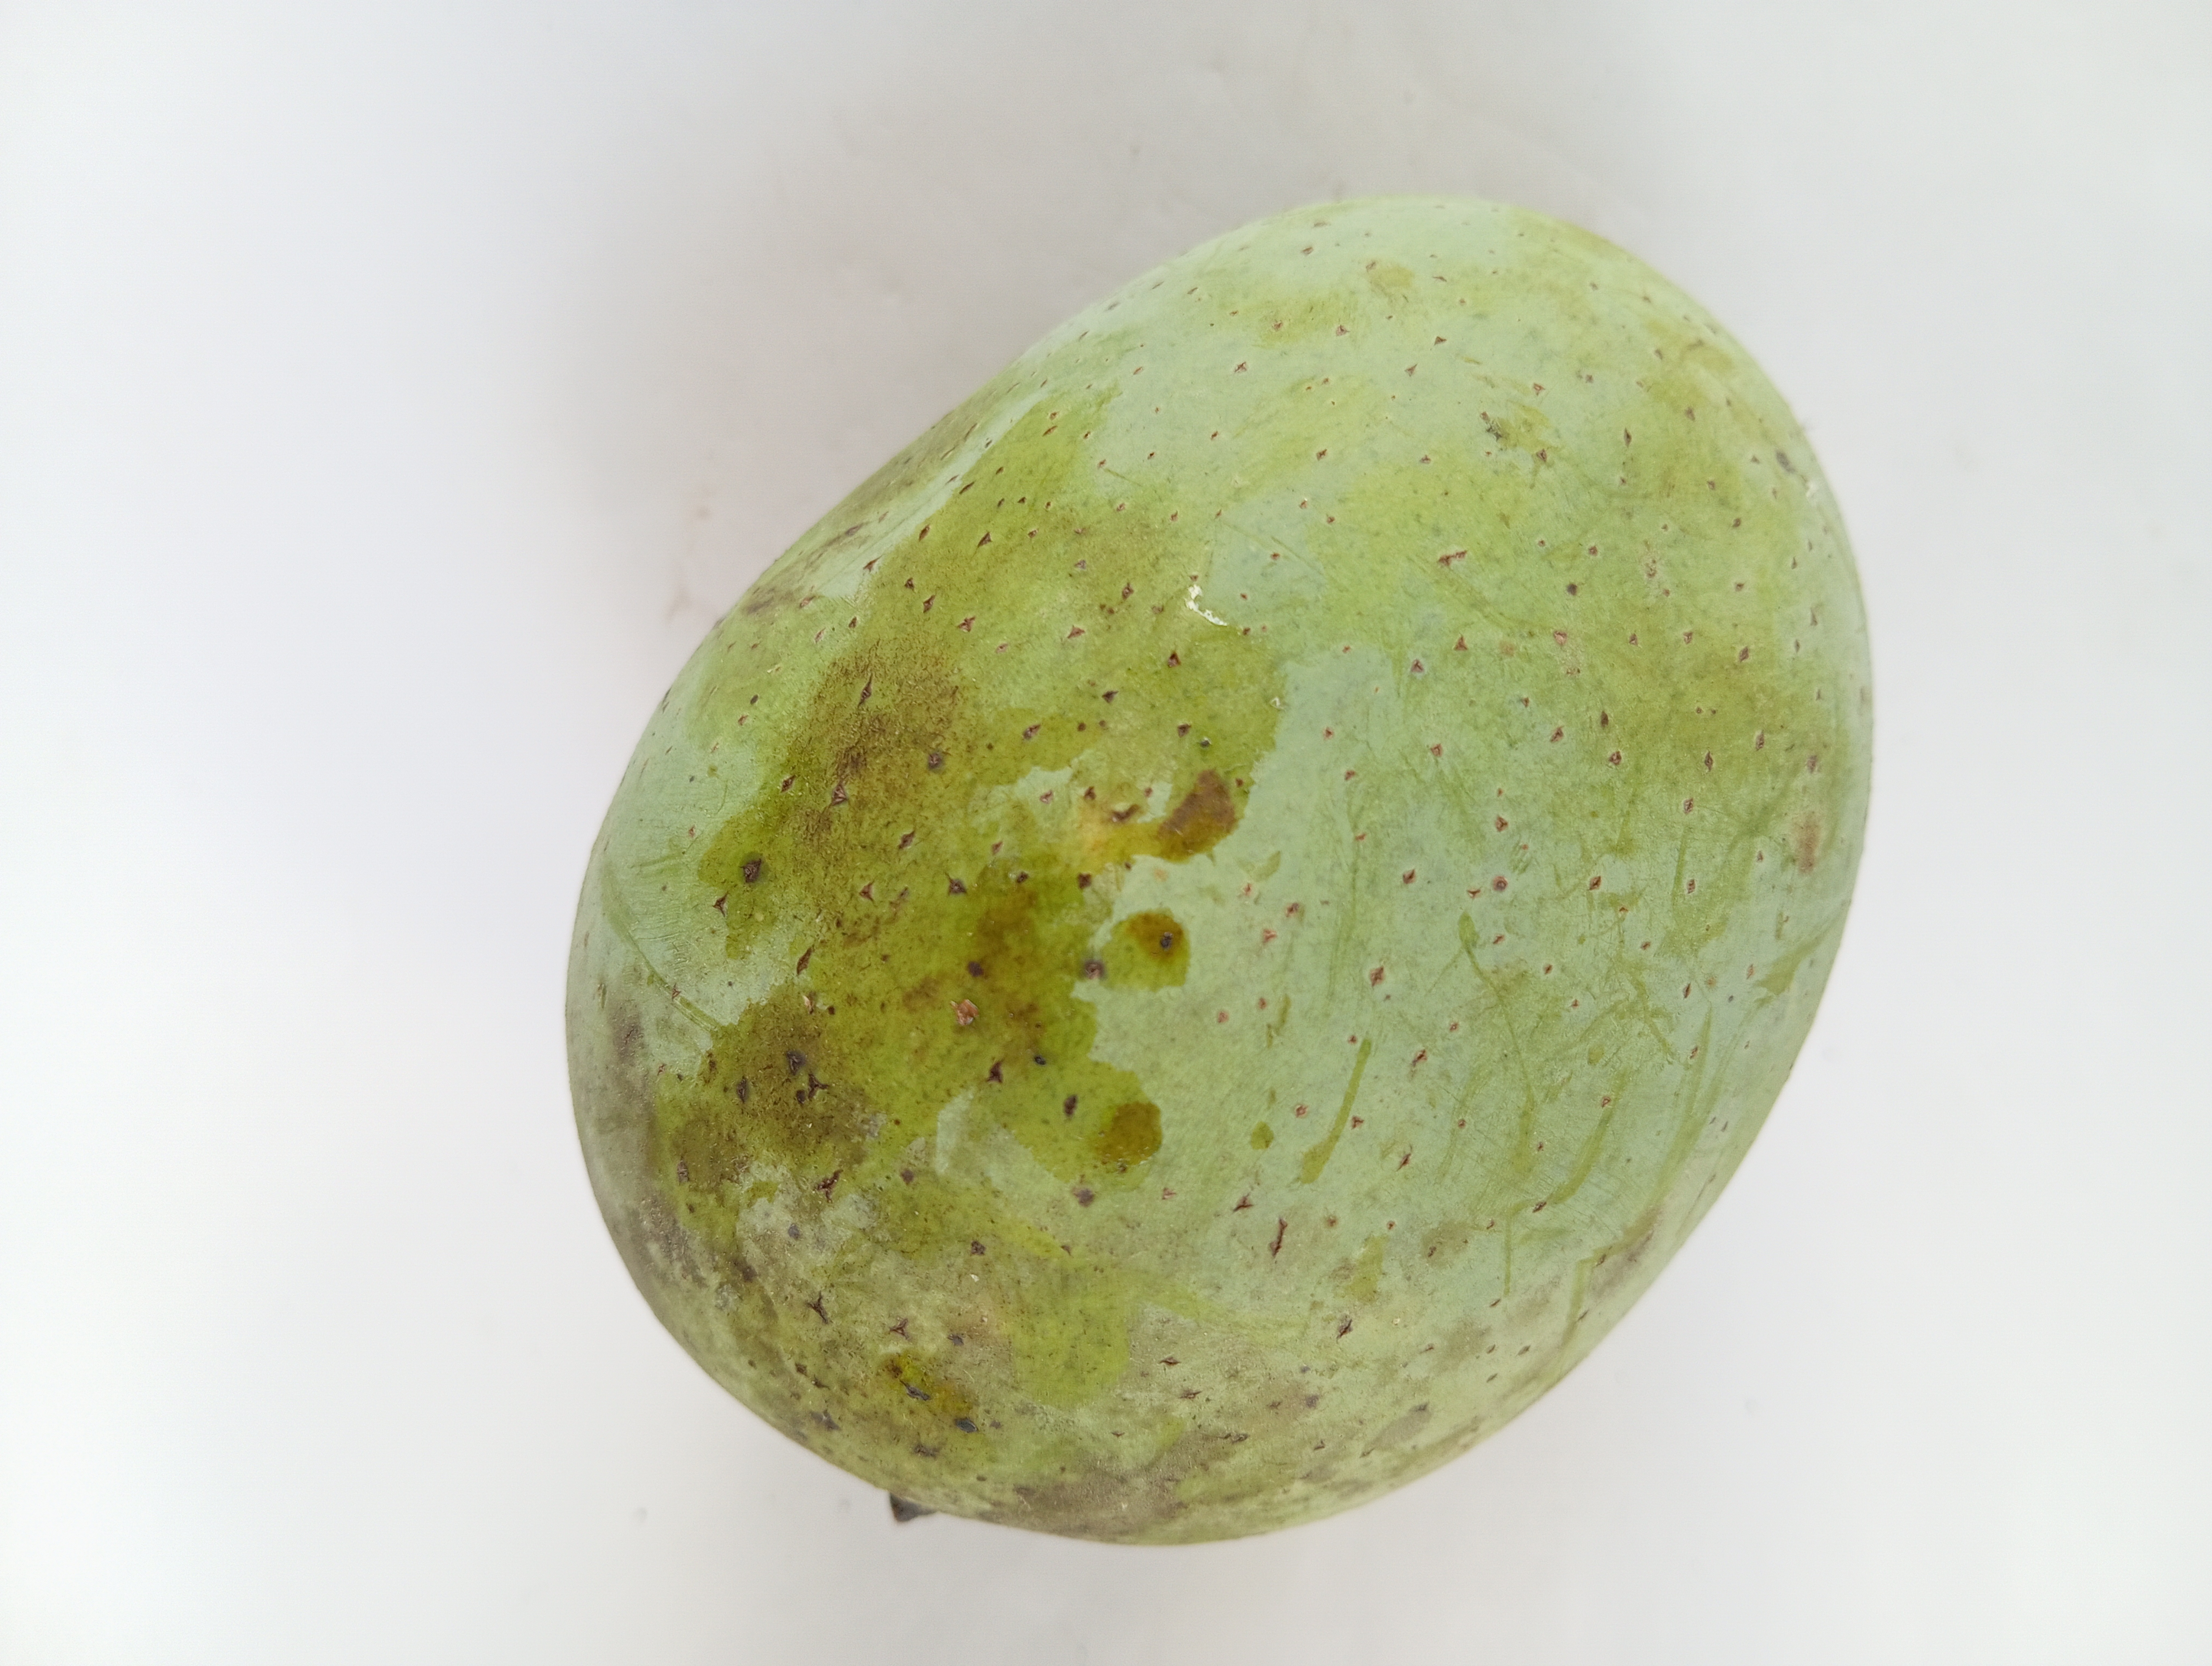
Mango variety: Langra